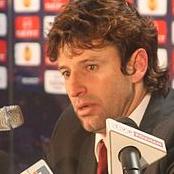
Age: 41